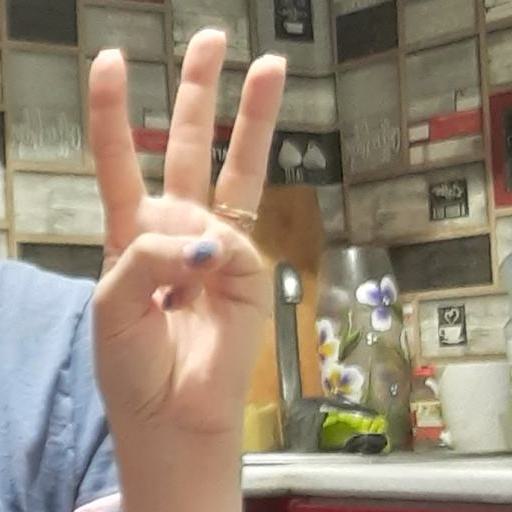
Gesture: three